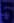
Number: 5